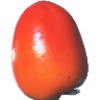
Label: Kaki 1